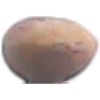
Label: hazelnut